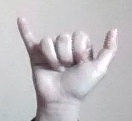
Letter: ya